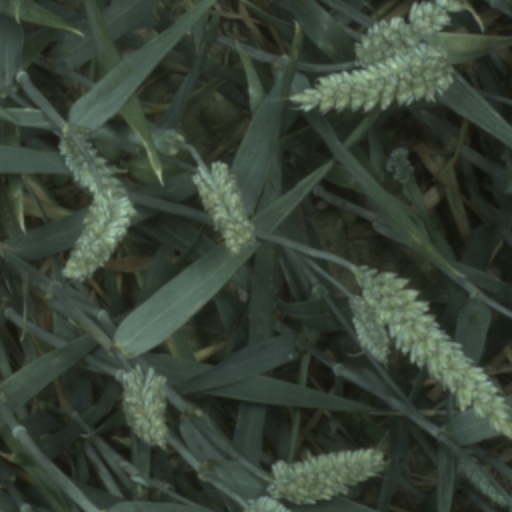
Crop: wheat